Motörhead

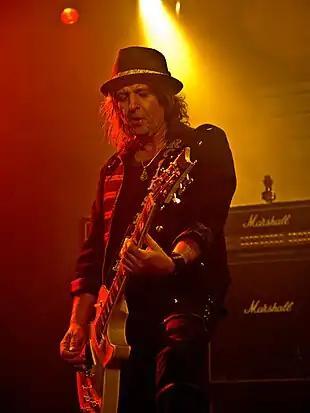
Phil Campbell of Motörhead – New York City 28 February 2011

To coincide with the release of their upcoming album, Motörhead embarked on a 35th Anniversary UK tour, from 8–28 November 2010, and a European tour from 30 November 2010 – 19 December 2010. They also took their tour to the Americas in 2011. In October, the band recorded a slow blues version of their longtime hit "Ace of Spades" for a TV spot for Kronenbourg beer. On 5 December the single "Get Back in Line" was released, followed by the release of a video for the single on 6 December. In December, Mikkey Dee stated to French journalists that Motörhead are planning to release a box-set with several DVDs in 2011. He did not give any details but said that it will come in a "beautiful package including many surprises".